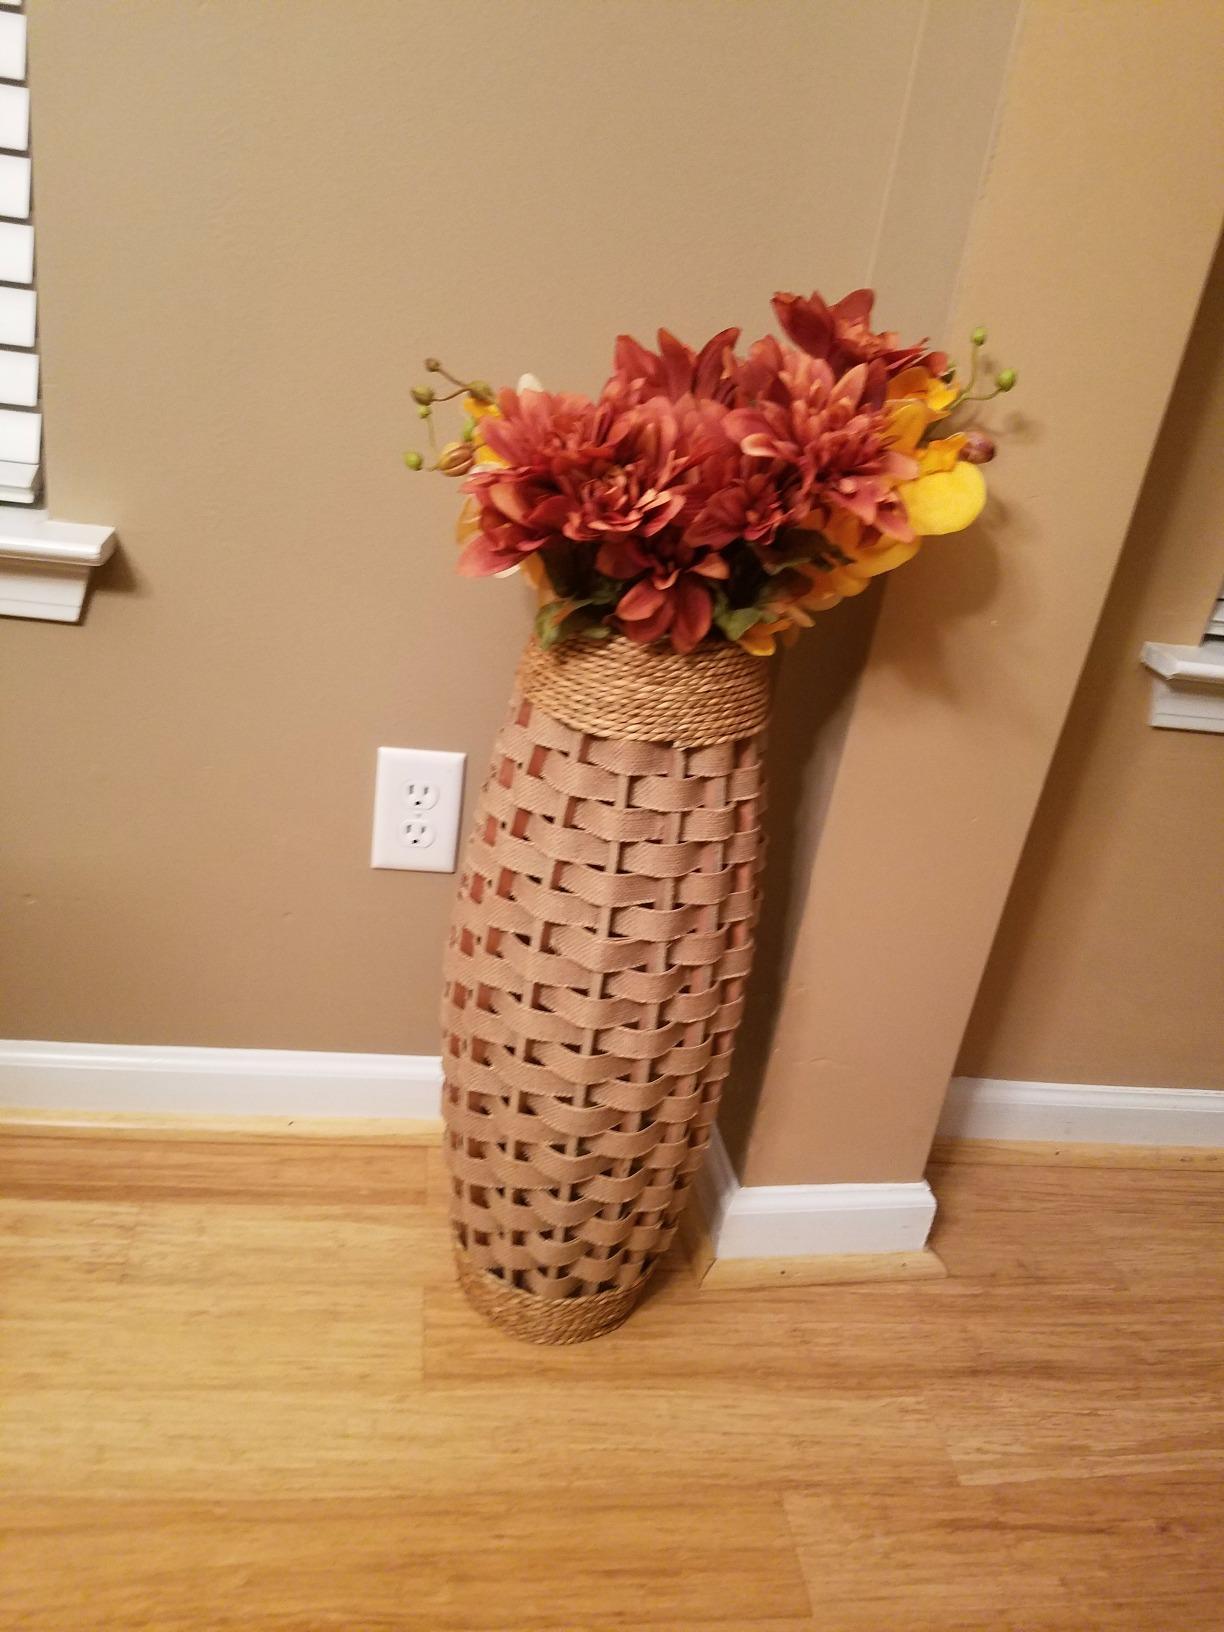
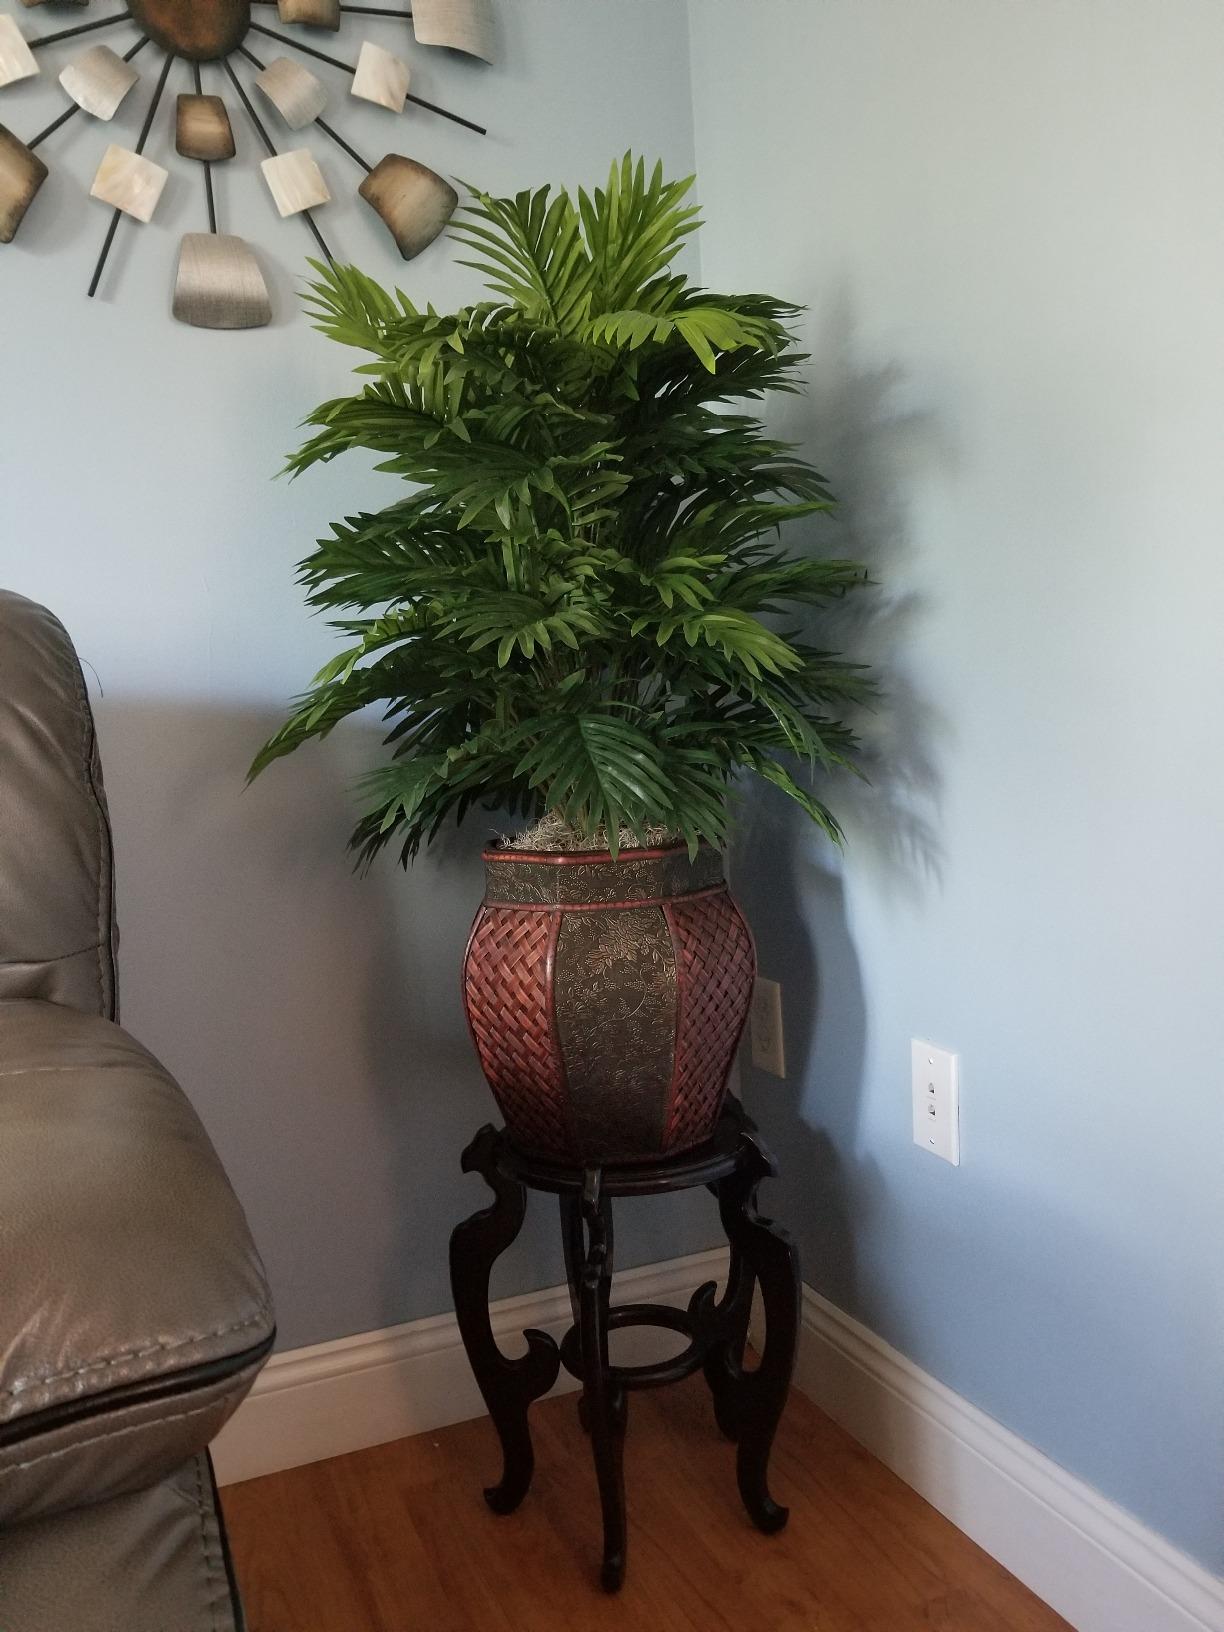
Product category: vase
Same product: no